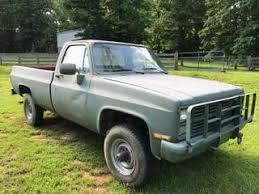
Label: Self Propelled Artillery